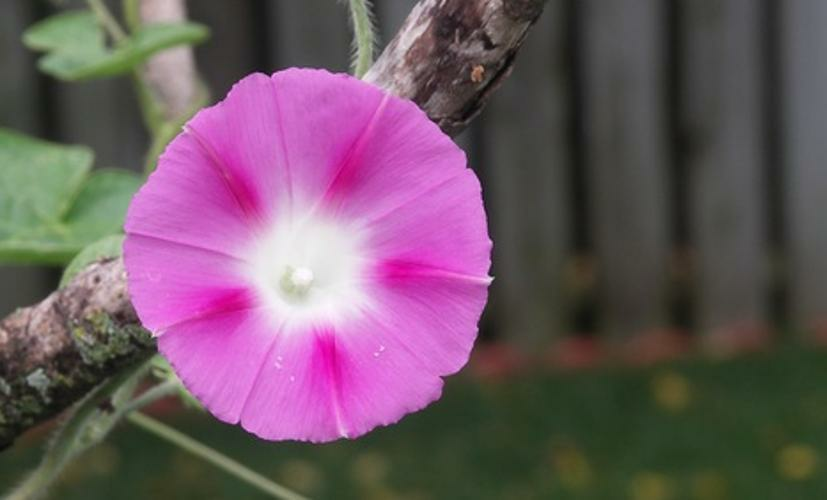
Flower: morning glory